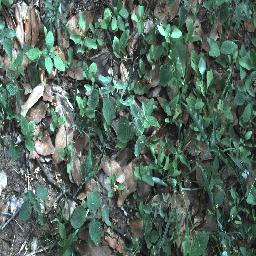
Label: negative